Onbashira

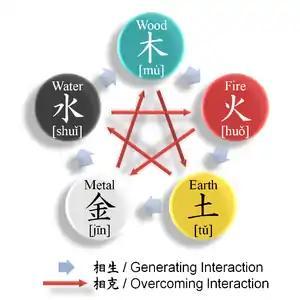
Diagram of the interactions between the five Chinese elements or "Wu Xing"

The 's origins and original purpose are shrouded in mystery. They have been variously interpreted among other things as relics of much larger structures, a kind of barrier or boundary marker (cf. the Korean "jangseung"), as totem poles, or even as symbolic substitutes for rebuilding the entire shrine complex. Some scholars meanwhile consider the practice of erecting sacred pillars to derive ultimately from prehistoric tree worship, citing the remains of wooden poles or slabs discovered in various Jōmon period sites in apparently ritualistic contexts as potential parallels to the Suwa .